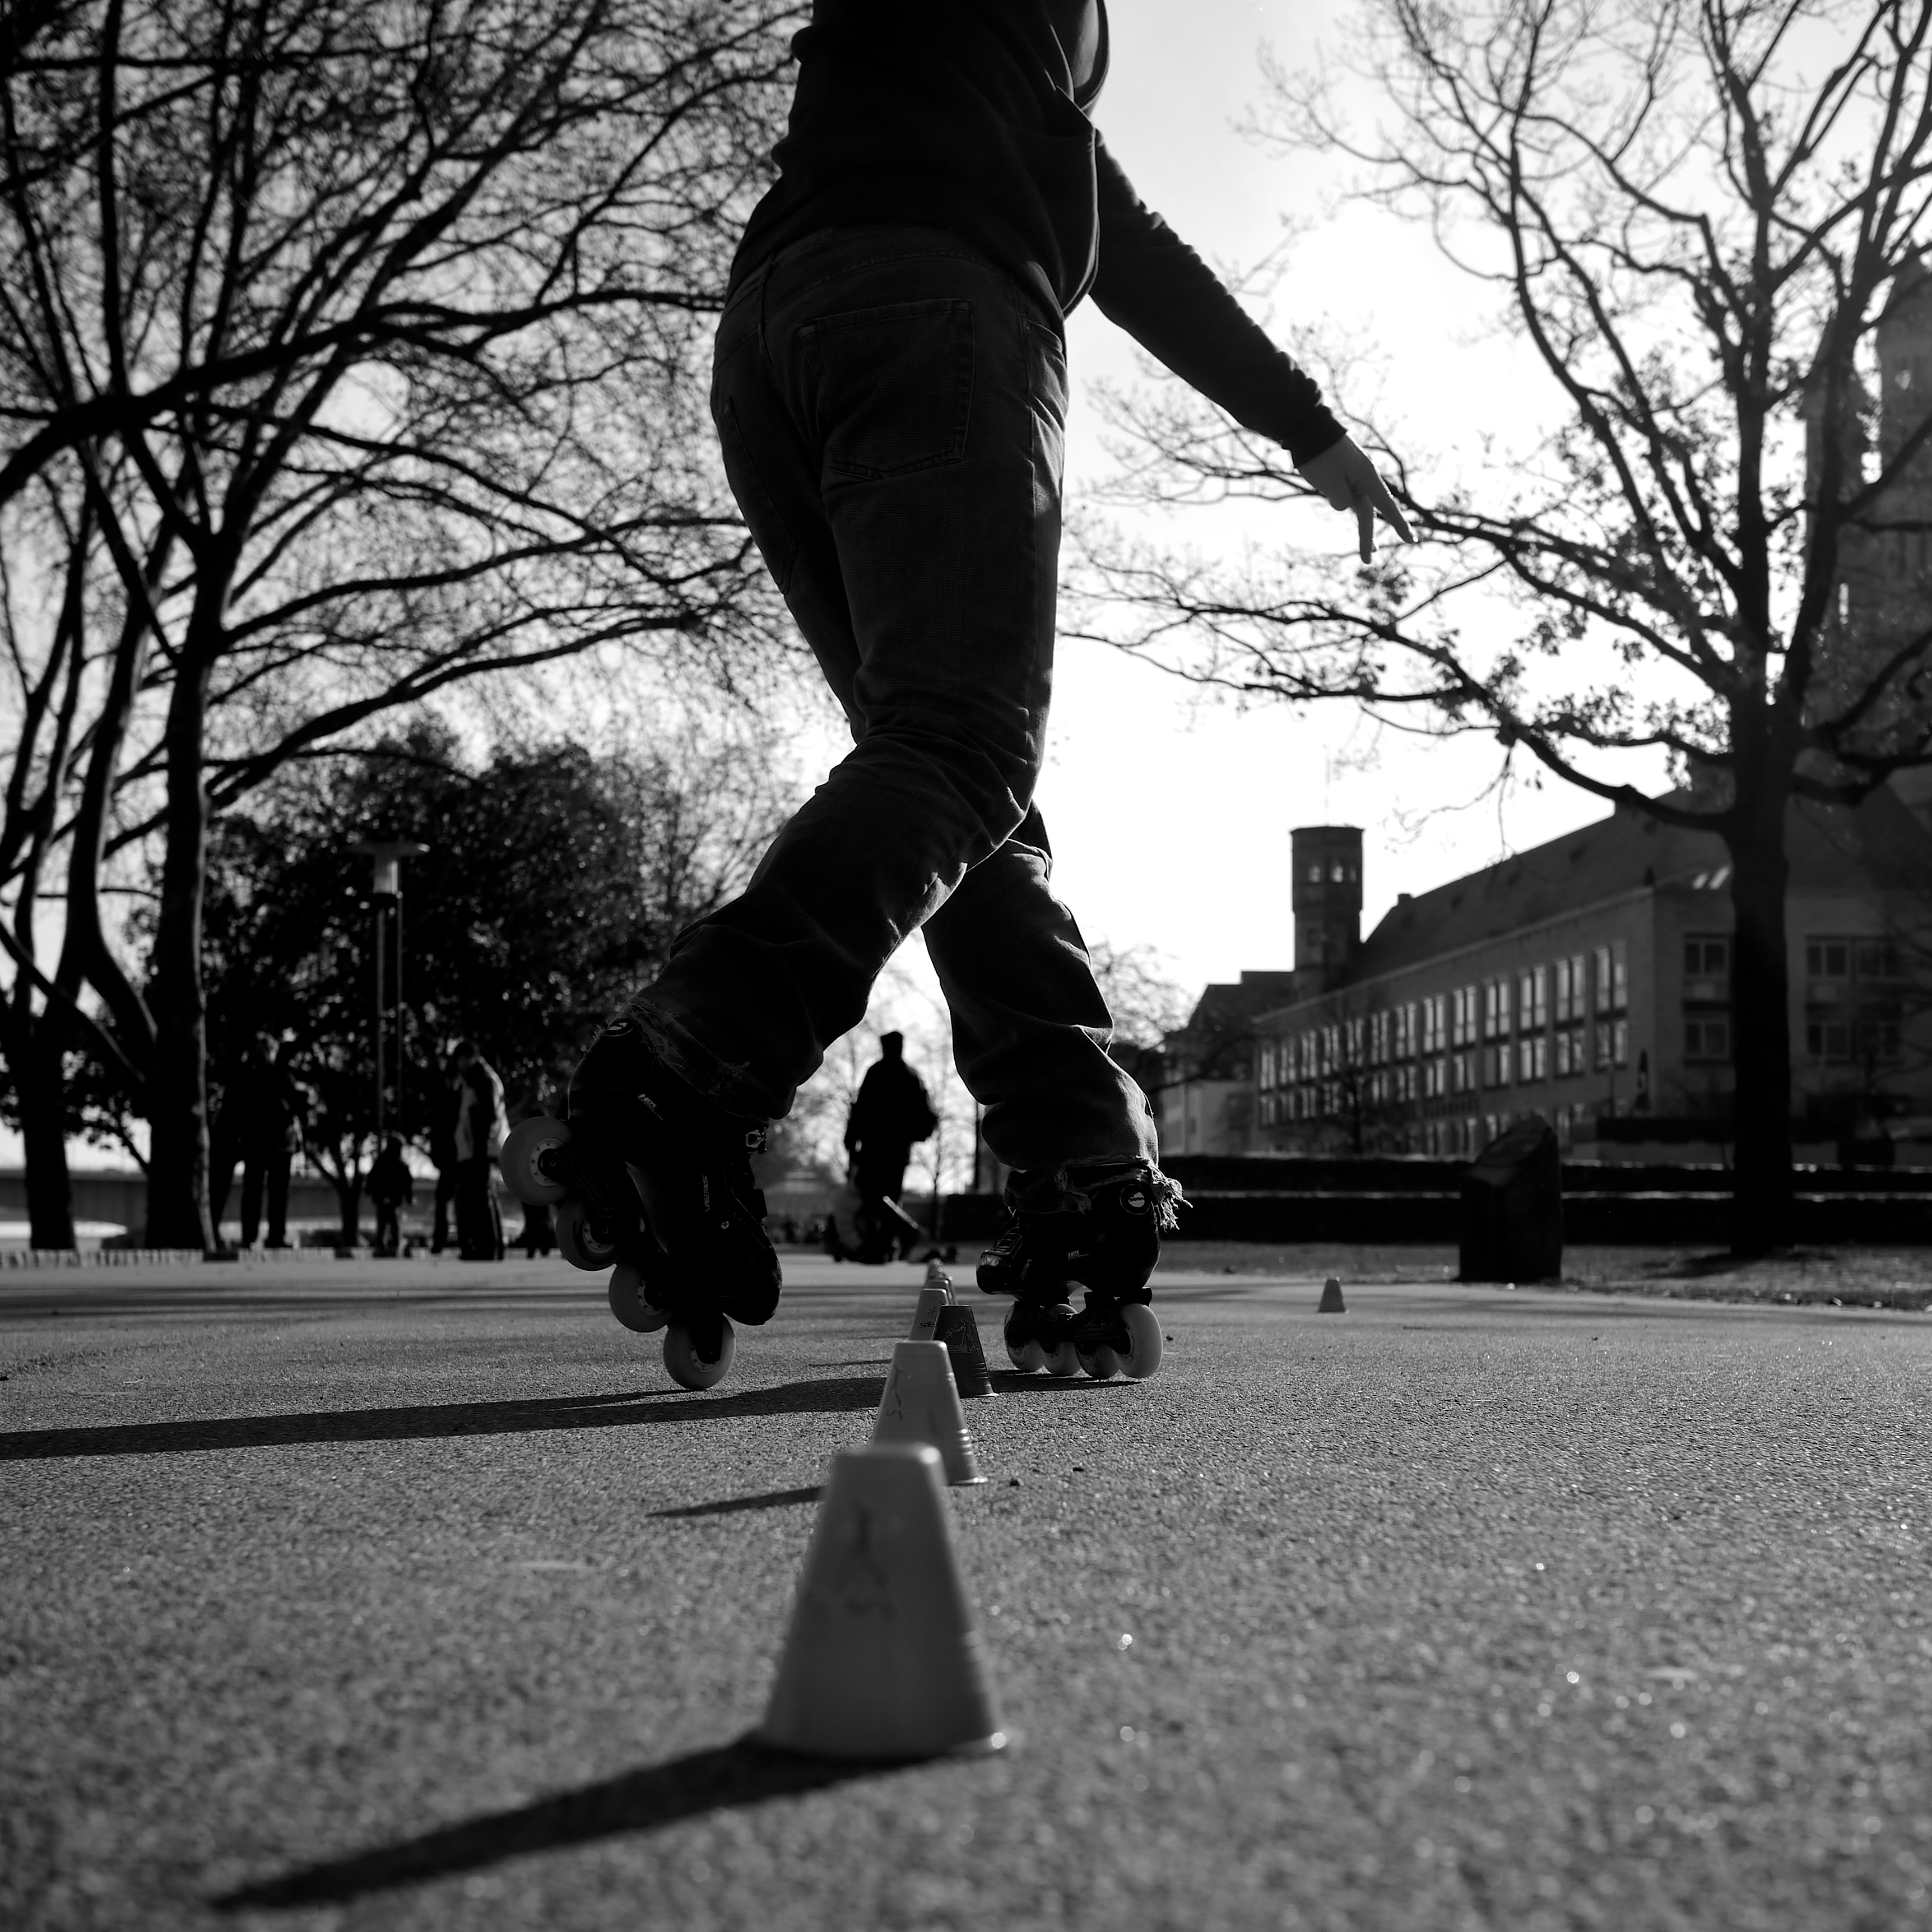
black and white, road, white, street, photography, skateboard, skateboarding, ebook, recreation, training, black, monochrome, sports equipment, longboard, streetphotography, flickr, thomas, video, sports, footwear, olympus, omd, fuji, leica, monochrom, leuthard, hcb, thomasleuthard, monochrome photography, skateboarding equipment and supplies, boardsport, longboarding, roller skating